René-Édouard Claparède

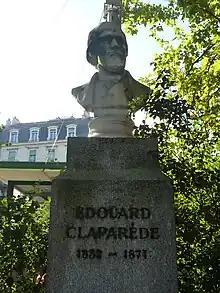
Statue of René-Édouard Claparède, at place Claparède in Geneva

His main research dealt with the structure of infusoria, the anatomy of annelids, the histology of earthworms, the embryology of arthropods and the evolution of spiders. Species with the epithet of "claparedii" commemorate his name, an example being the sea anemone "Edwardsia claparedii".